Georgian era

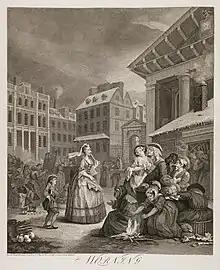
Life in the streets of London, by William Hogarth

The beginning of the Georgian era witnessed rioting by Jacobite and High Church mobs in protest against the Hanoverian succession and which included attacks on the Dissenters' places of worship. These included the 1714 coronation riots, which occurred on the day of George I's coronation, and the riots of 1715. In response, Parliament passed the Riot Act, which granted the authorities greater powers to put down rioting.